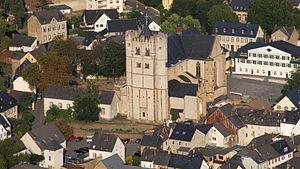
L’église Saint-Martin et Saint-Sévère est une ancienne église paroissiale de Münstermaifeld de l'arrondissement de Mayen-Coblence en Rhénanie-Palatinat. Cet édifice typique de la transition entre les styles roman et gothique, qui remonte aux XIIe-XIIIᵉ siècle est parfois désigné comme le monastère de Maifeld.